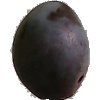
Label: Plum 3